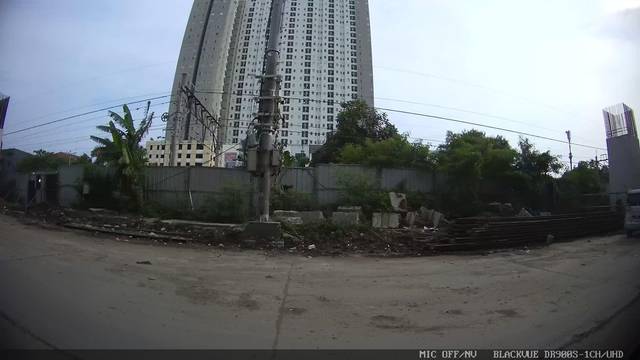
Region: Indonesia
Coordinates: -6.129, 106.839